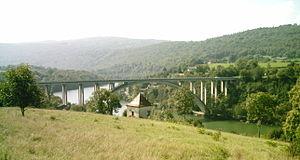
Vue du pont de Serrières-sur-Ain traversant la rivière d'Ain
Serrières-sur-Ain est une commune française, située dans le département de l'Ain en région Auvergne-Rhône-Alpes. Elle se situe à 26 kilomètres de Bourg-en-Bresse et 18 kilomètres de Nantua.
Cet article recense de manière non exhaustive, les ponts de l'Ain, c'est-à-dire les ponts situés dans le département de l'Ain. D'après le magazine départemental Ici c'est l'Ain, il y a 1 261 ponts dans l'Ain en mars 2020.